Small nucleolar RNA SNORA74

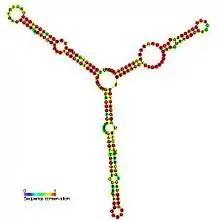
Predicted secondary structure and sequence conservation of SNORA74

In molecular biology, Small nucleolar RNA SNORA74 (U19) belongs to the H/ACA class of snoRNAs. snoRNAs bind a number of proteins (including dyskerin, Gar1p and Nop10p in the case of the H/ACA class) to form snoRNP complexes. This class is thought to guide the sites of modification of uridines to pseudouridines by forming direct base pairing interactions with substrate RNAs. Targets may include ribosomal and spliceosomal RNAs but the exact functions of many snoRNAs, including U19, are not confirmed. Co-precipitation of U19 snoRNA with RNase MRP RNA suggests that U19 may be involved in pre-rRNA processing.